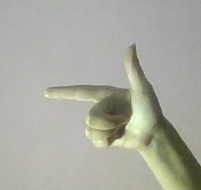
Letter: yaa